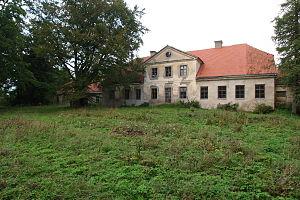
Matsalu est un petit village estonien de 49 habitants appartenant à la commune de Lihula et au Läänemaa. Il est connu pour son ancien manoir construit au XVIIIᵉ siècle. Le village appartenait à l'époque de l'Empire russe à la paroisse de Kerrus. Il fait partie aujourd'hui d'un parc naturel.
Le manoir de Matzal est un ancien manoir seigneurial situé aujourd'hui en Estonie dans le Läänemaa à Matsalu. Il faisait partie jusqu'en 1919 de la paroisse de Karusen et aujourd'hui de la commune de Lihula. C'est un édifice inscrit au patrimoine historique.